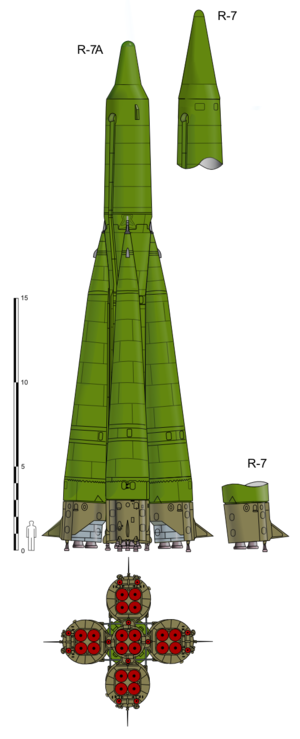
La R-7 Semiorka est le premier missile balistique intercontinental développé par l'Union soviétique. C'est également la première fusée à avoir placé un satellite artificiel en orbite autour de la Terre. Le lancement de Spoutnik 1, qui a lieu le 4 octobre 1957, est à l'origine du premier vol orbital réussi de l'ère spatiale. Le missile, développé par les ingénieurs de l'OKB 1 sous la direction de Sergueï Korolev, père du programme spatial soviétique, effectue son premier vol le 7 septembre 1956. Le missile entre en service opérationnel en 1960 mais ses caractéristiques mal adaptées aux besoins des militaires entrainent rapidement son retrait. En revanche, il donne naissance à toute une famille de lanceurs à la fois performants et fiables dont les dernières versions sont encore fabriquées dans l'Usine nᵒ 1 de Samara.